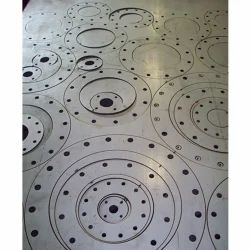
Label: Stainless_Steel_Laser_Cutting